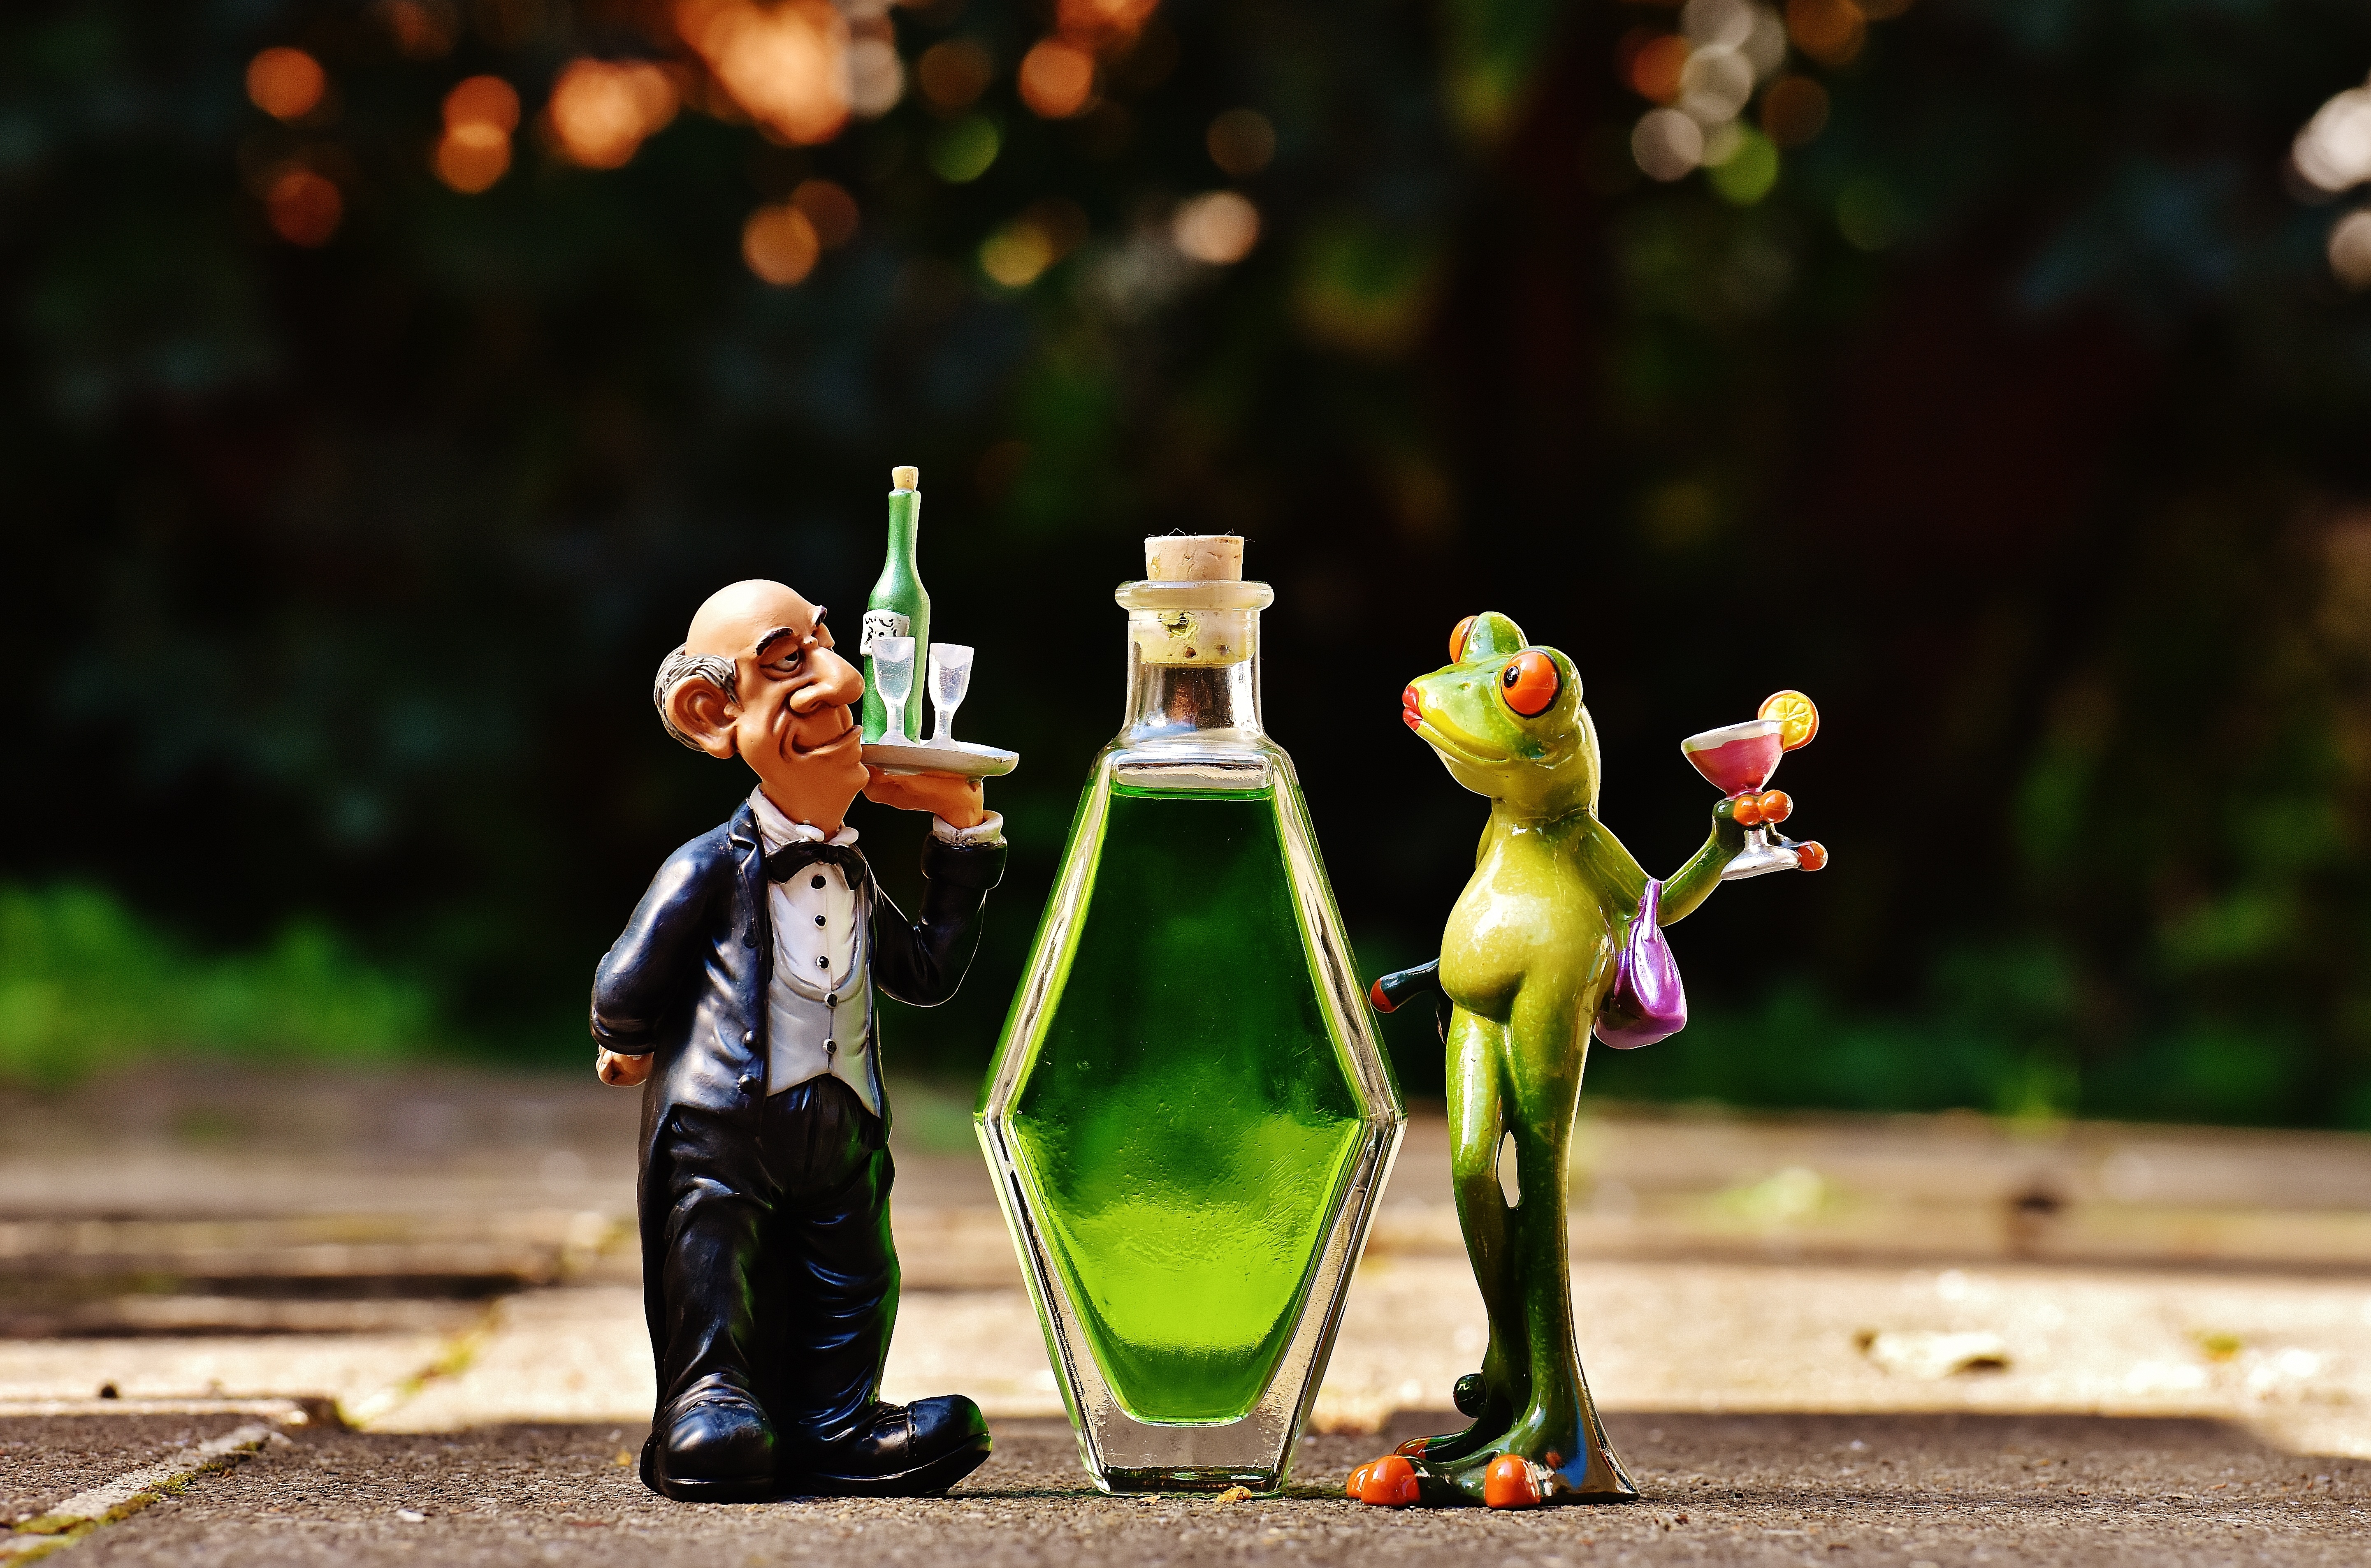
wine, sweet, flower, cute, statue, spring, green, color, autumn, child, drink, bottle, frog, yellow, toy, waiter, alcohol, cocktail, fig, fun, funny, figures, chick, benefit from, coziness, beverages